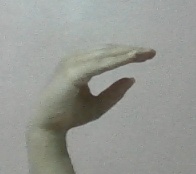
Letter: jeem